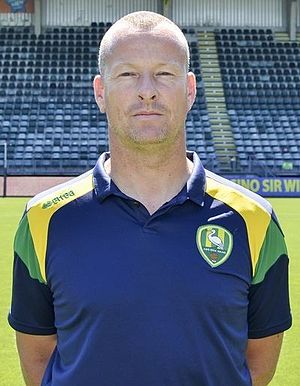
Arno van Zwam
Arno van Zwam er en tidligere hollandsk fodboldspiller.